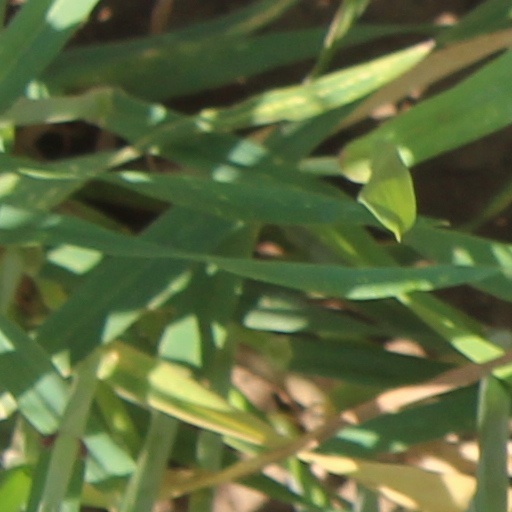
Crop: wheat